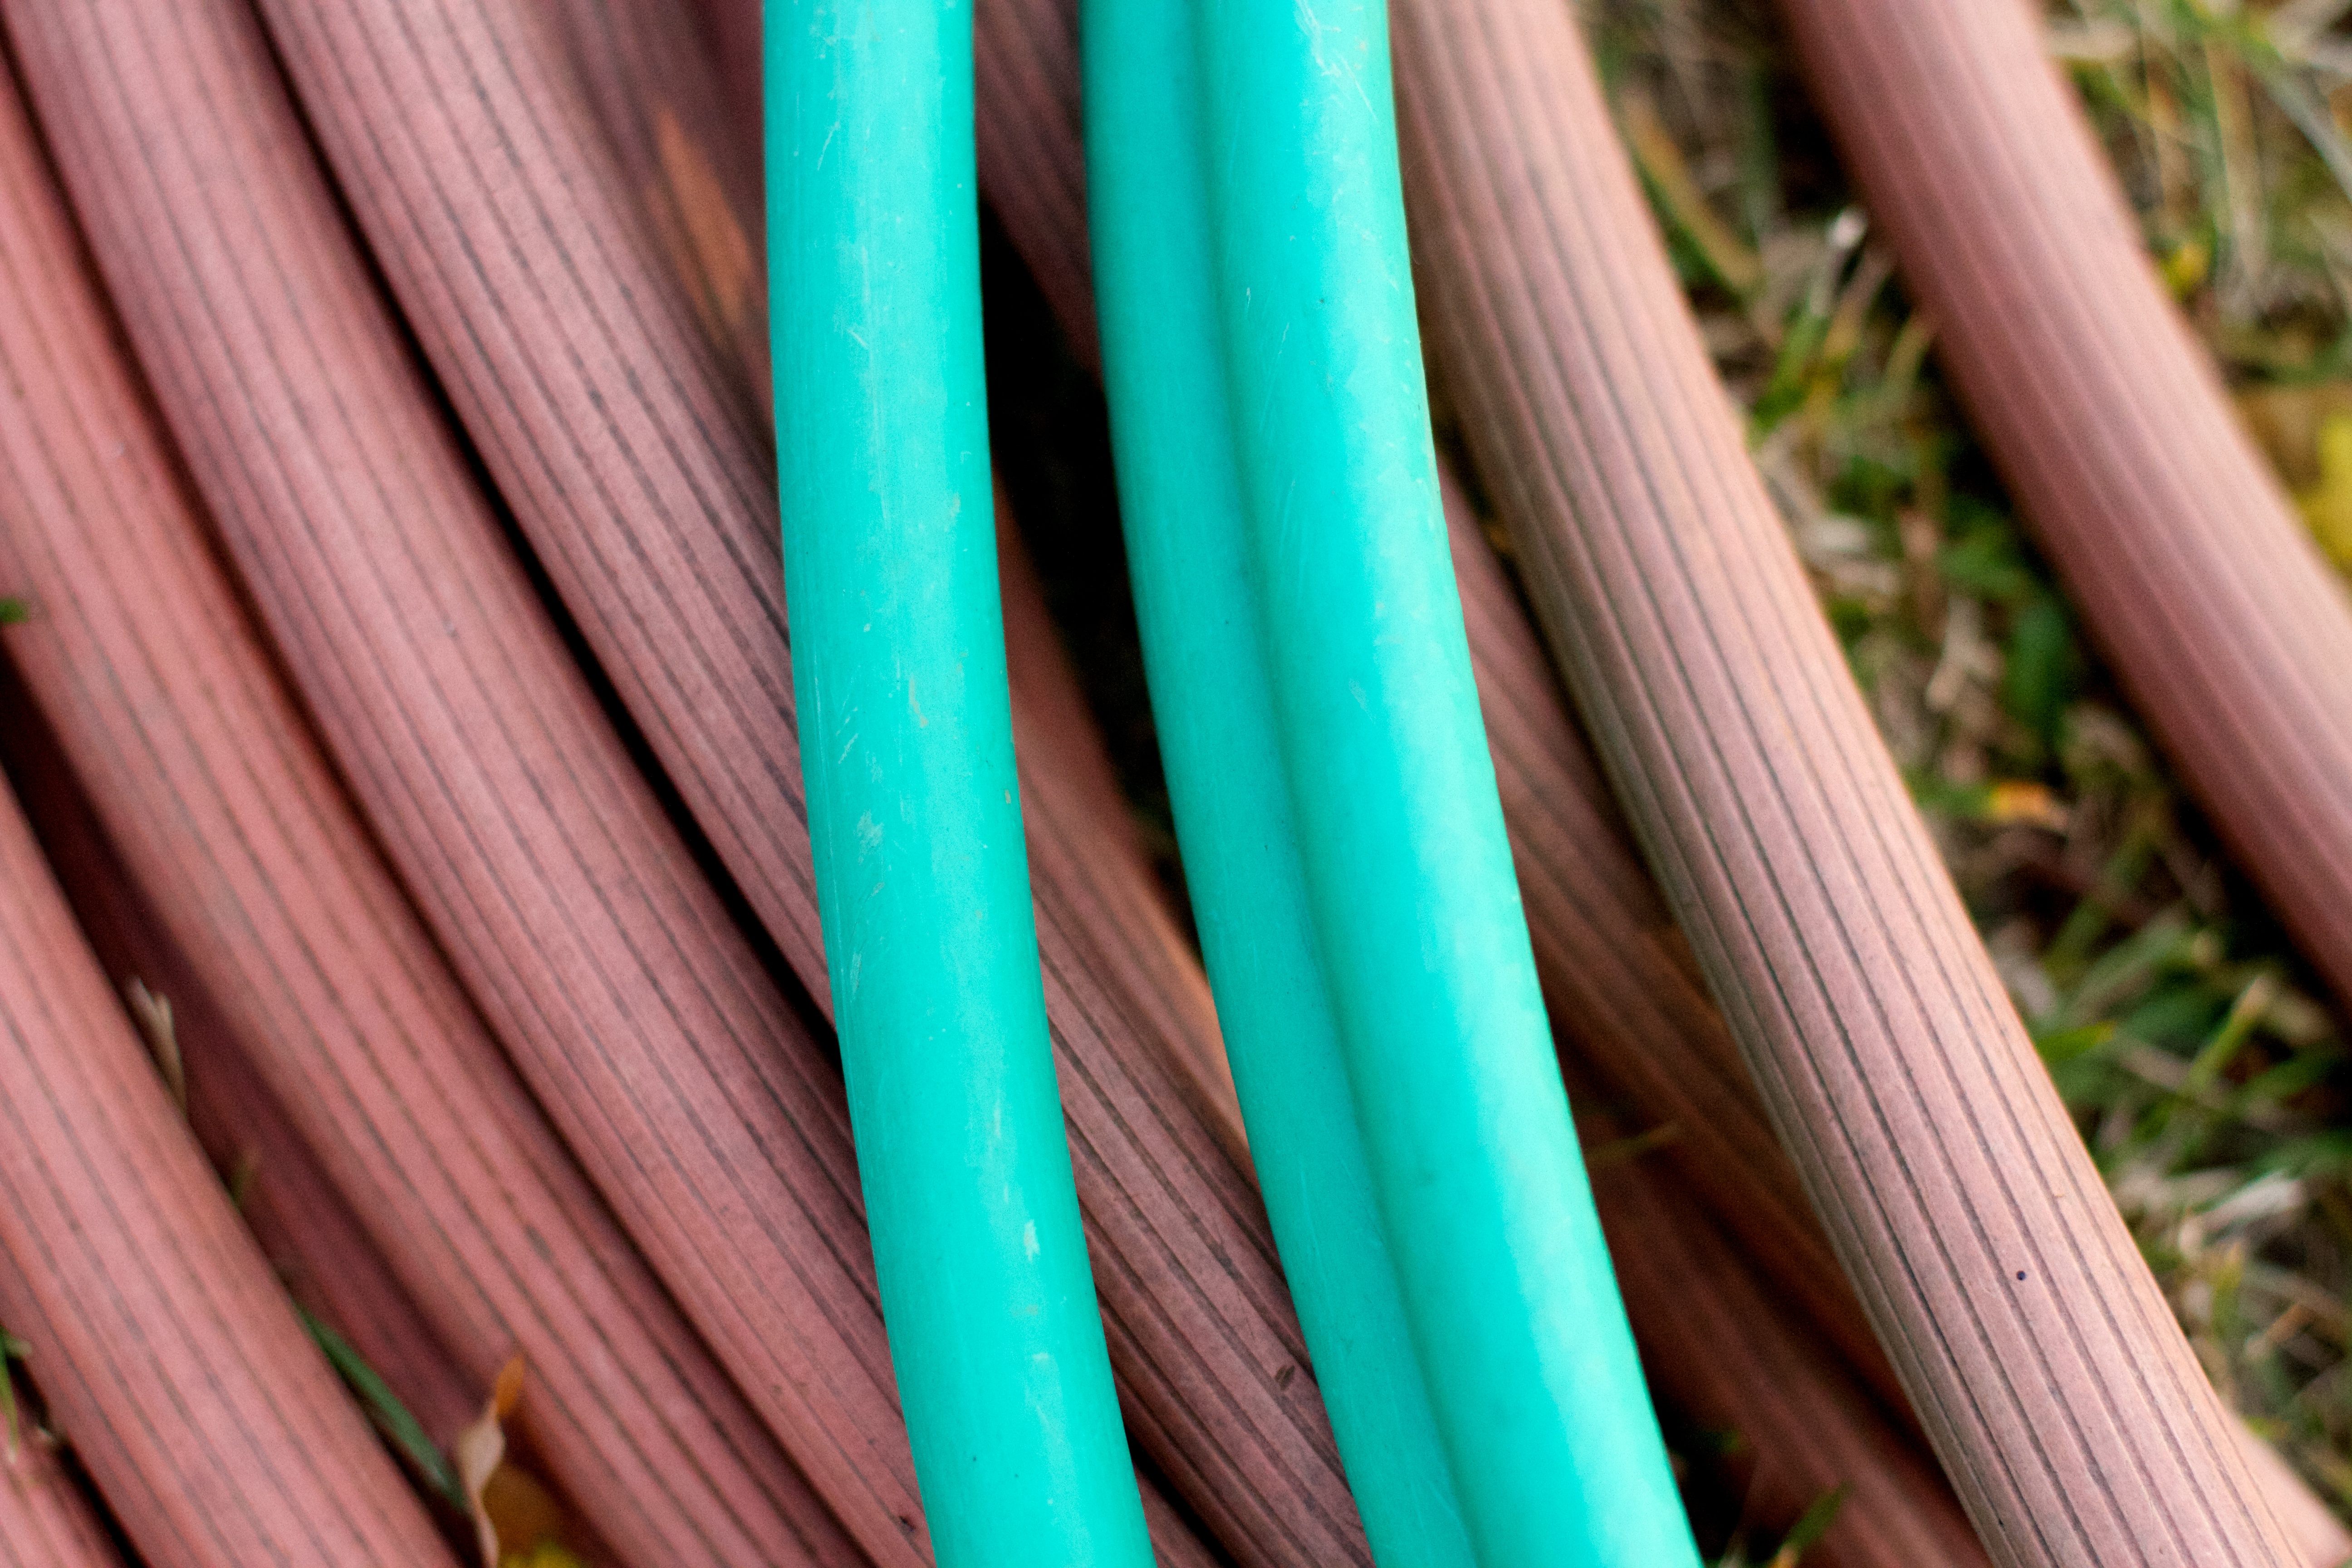
grass, branch, wood, leaf, flower, green, color, blue, close up, photowalk, macro photography, plant stem